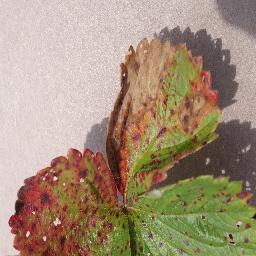
Label: Strawberry___Leaf_scorch